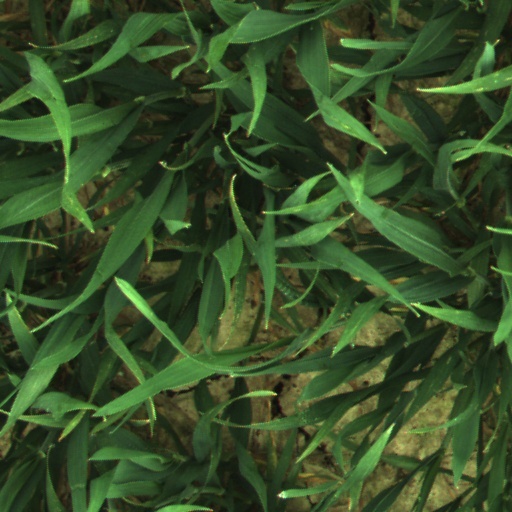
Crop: wheat